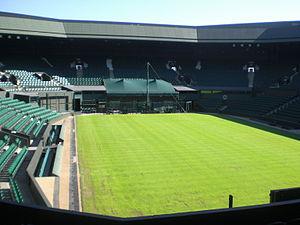
Le Stade de Wimbledon est un film français réalisé par Mathieu Amalric présenté en août 2001 lors du festival du film de Locarno suivi d'une sortie généralisée le 13 février 2002 en France. Second long-métrage du réalisateur, il s'agit d'une fidèle adaptation du roman homonyme de l'écrivain italien Daniele Del Giudice, publié en 1983, qui, contrairement à ce que son titre suggère, est l'histoire d'une quête personnelle et littéraire dans la ville frontalière de Trieste en Italie. Le film est principalement interprété par l'actrice Jeanne Balibar qui en est également la narratrice.